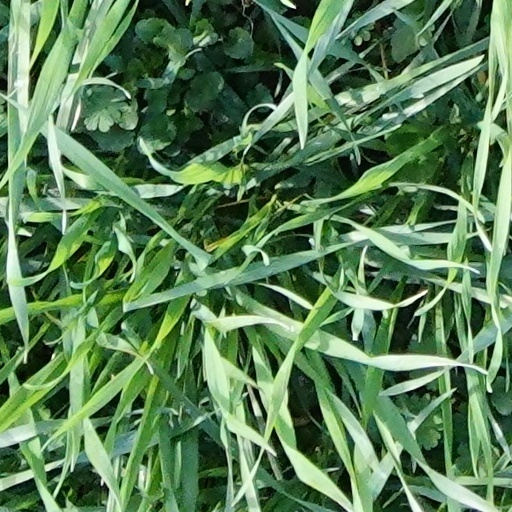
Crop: wheat